Japanese Village, Knightsbridge

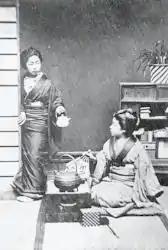
Photo taken at the Village by W. S. Gilbert

As a result of the opening up of Japan to trade with Britain in the 1850s, an English craze for all things Japanese had developed through the 1860s and 1870s, fed by the British perception of Japan as a mediaeval culture, and it greatly increased imports of Japanese art, design and decorative objects to Britain. The fad resonated particularly with devotees of the Aesthetic movement of the late nineteenth century. The planned exhibition was announced in the financial section of "The London and China Express" on 11 January 1884; it was expected to take a team of Japanese workers seven months to build.